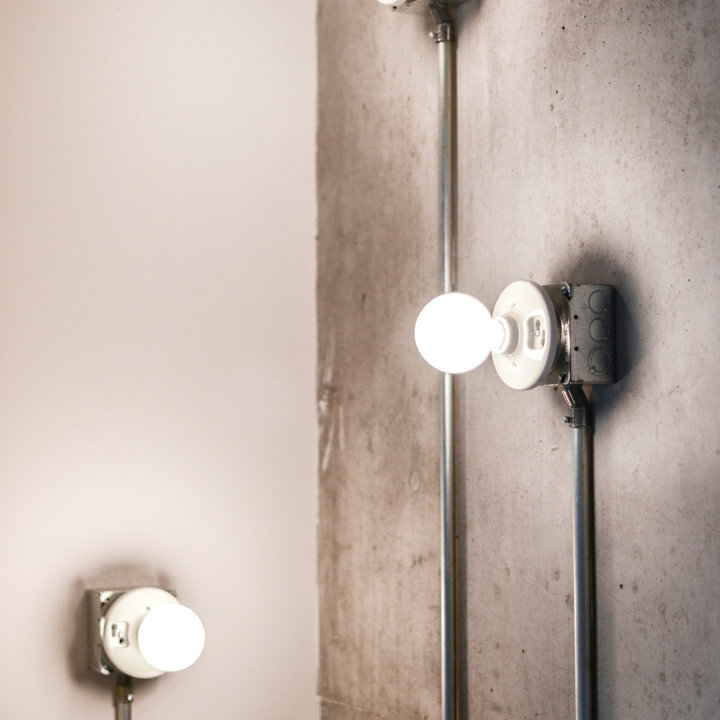
Style: Glamour